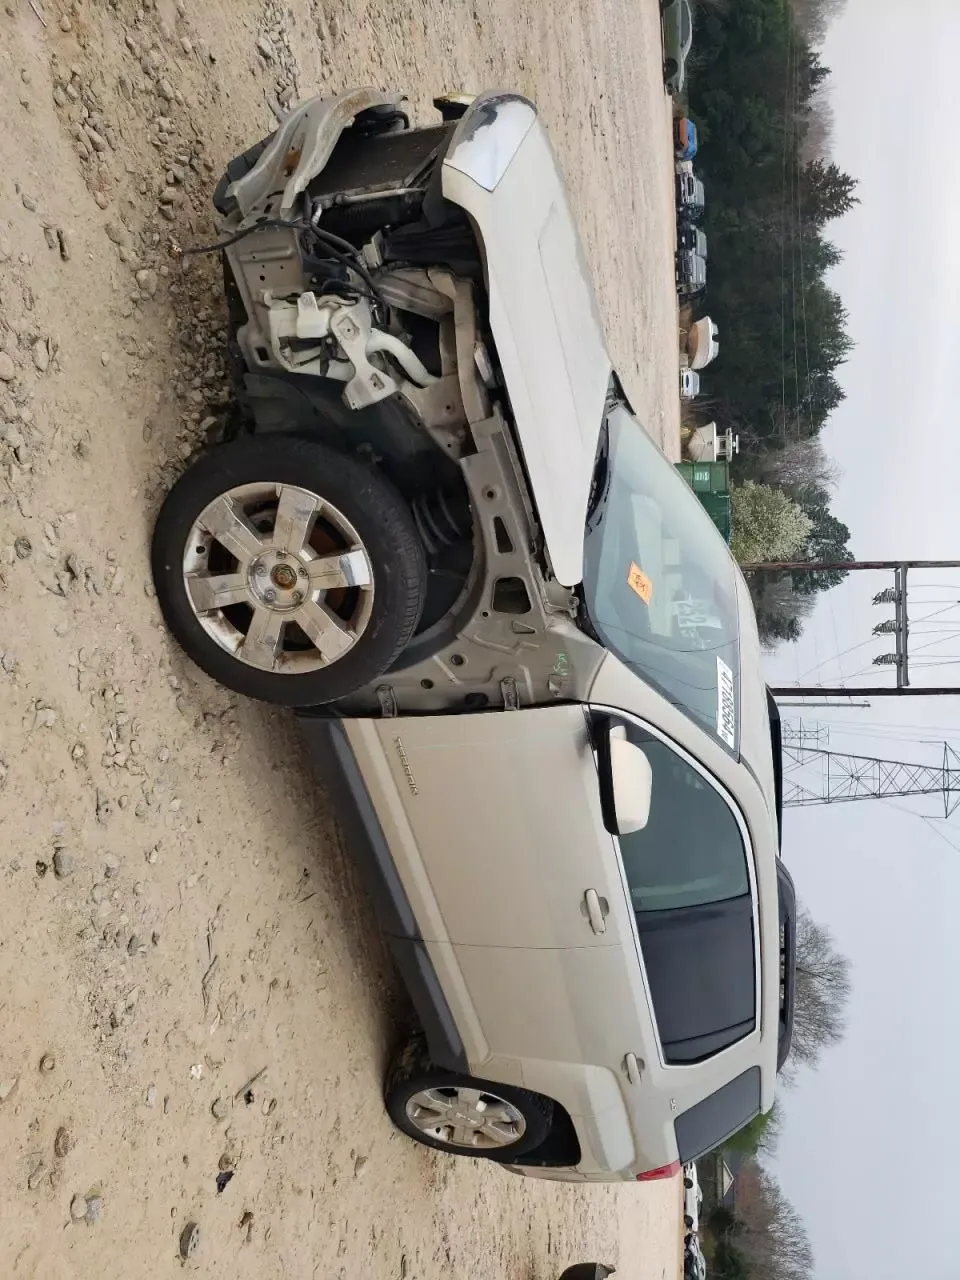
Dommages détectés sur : plaque d'immatriculation avant, pare-choc avant, feu avant droit, feu avant gauche, capot, aile avant droite, aile avant gauche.
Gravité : majeur